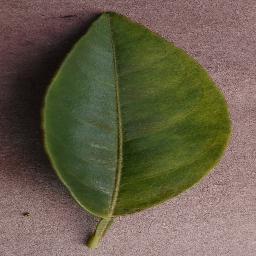
Label: Orange___Haunglongbing_(Citrus_greening)